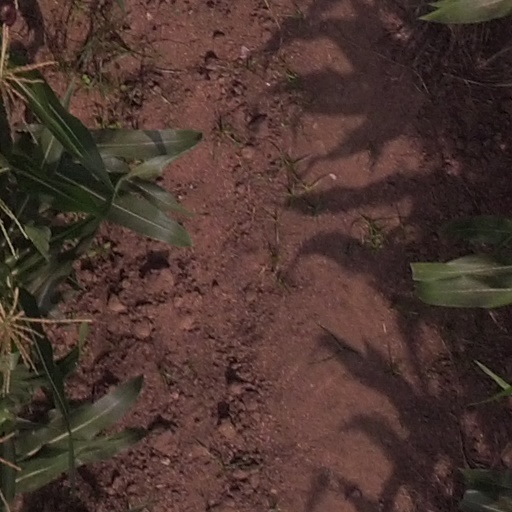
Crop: maize; corn